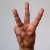
The image shows a hand gesture representing the letter 'W' in Indian Sign Language.